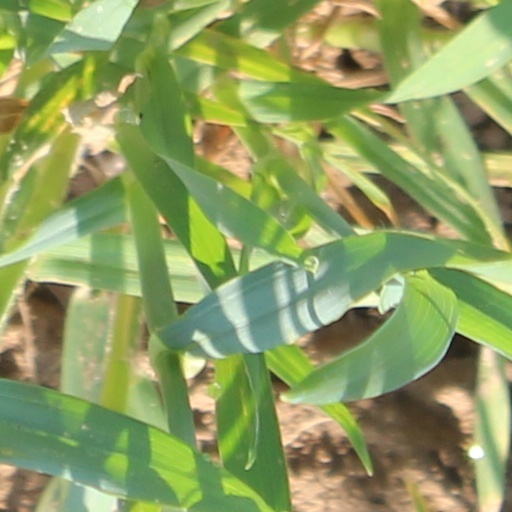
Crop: wheat